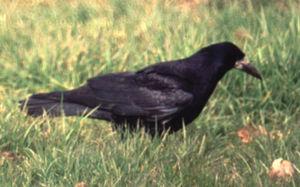
Corbeau freux